York Boulevard

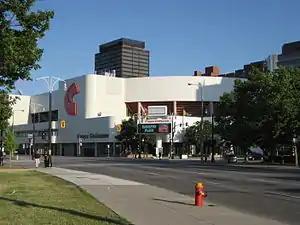
Evening photograph on a clear day of a sports arena in the city of Hamilton's downtown.

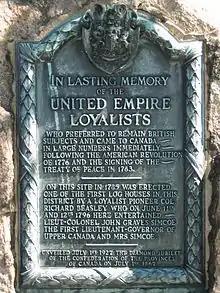
Dundurn Park Loyalists marker

York Boulevard is a Lower City arterial road in Hamilton, Ontario, Canada. Formerly known as Highway 2 and Highway 6, it starts in Burlington, Ontario, at Plains Road West as a two-way arterial road that wraps around and over Hamilton Harbour, enters the city of Hamilton in the west end at Dundurn Park, and ends at James Street North. It has a one-way section from Queen Street to Bay Street North, and continues east of James Street North as Wilson Street.)